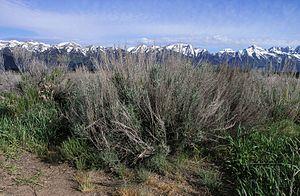
Le parc national de Grand Teton, ou Grand Teton National Park en anglais, est un parc national américain situé au nord-ouest de l'État du Wyoming, aux États-Unis.